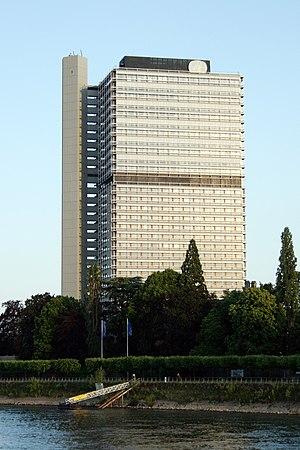
UN-SPIDER est une plateforme qui facilite l’utilisation des technologies d’origine spatiale pour la gestion des catastrophes et des interventions d’urgence. Il s’agit d’un programme sous l'égide du Bureau des affaires spatiales des Nations unies.